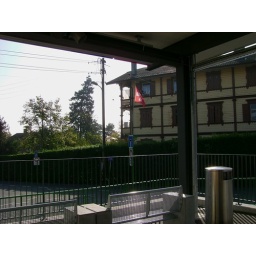
train station and neighbouring building. Many wooden buildings can be seen in this part of Geneva.